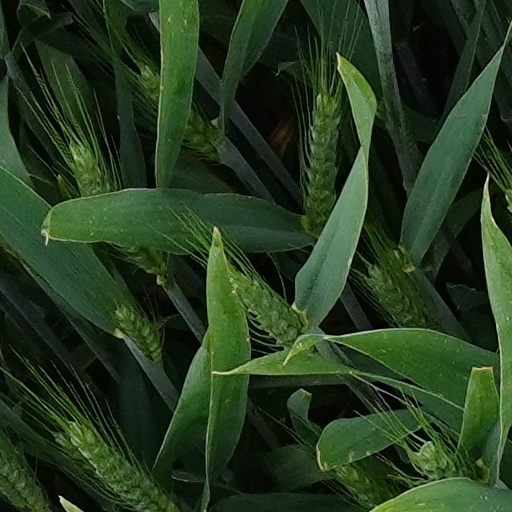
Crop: wheat